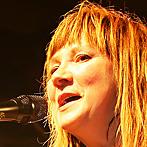
Age: 49